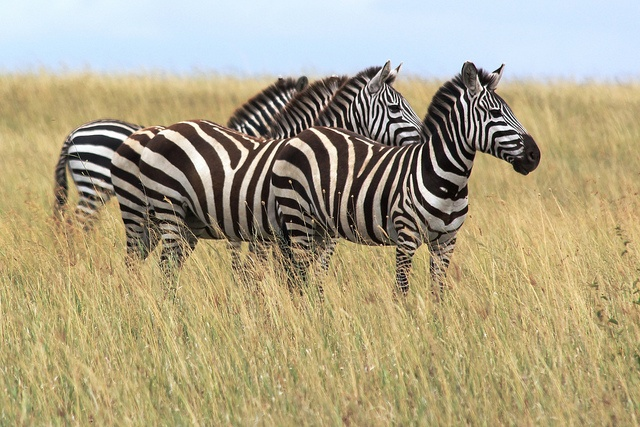
Four zebra standing in a long grassy covered field.
4 Zebras are standing together in the wild.
four zebras are standing in some tall dry grass
Four zebra standing in a high grass plain.
This is an image of four zebra in a field.